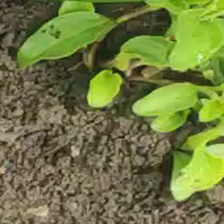
Weed species: Kena_(Commplina_benghalensio)